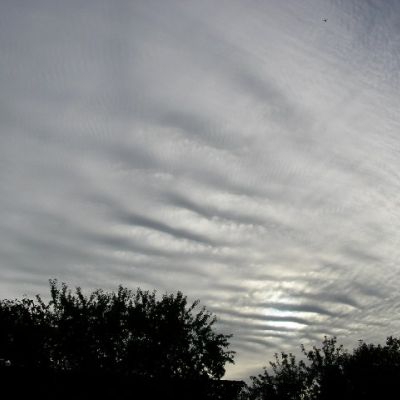
Cloud type: Cirrostratus (Cs)